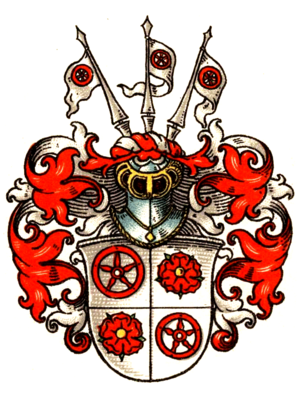
von Hörde est le patronyme d'une très ancienne famille de la noblesse allemande originaire de Westphalie. Cette famille a été citée pour la première fois en 1198. Un des fiefs de la famille von Hörde se situe à Hörde, dans l'actuel quartier Hoerde de Dortmund.